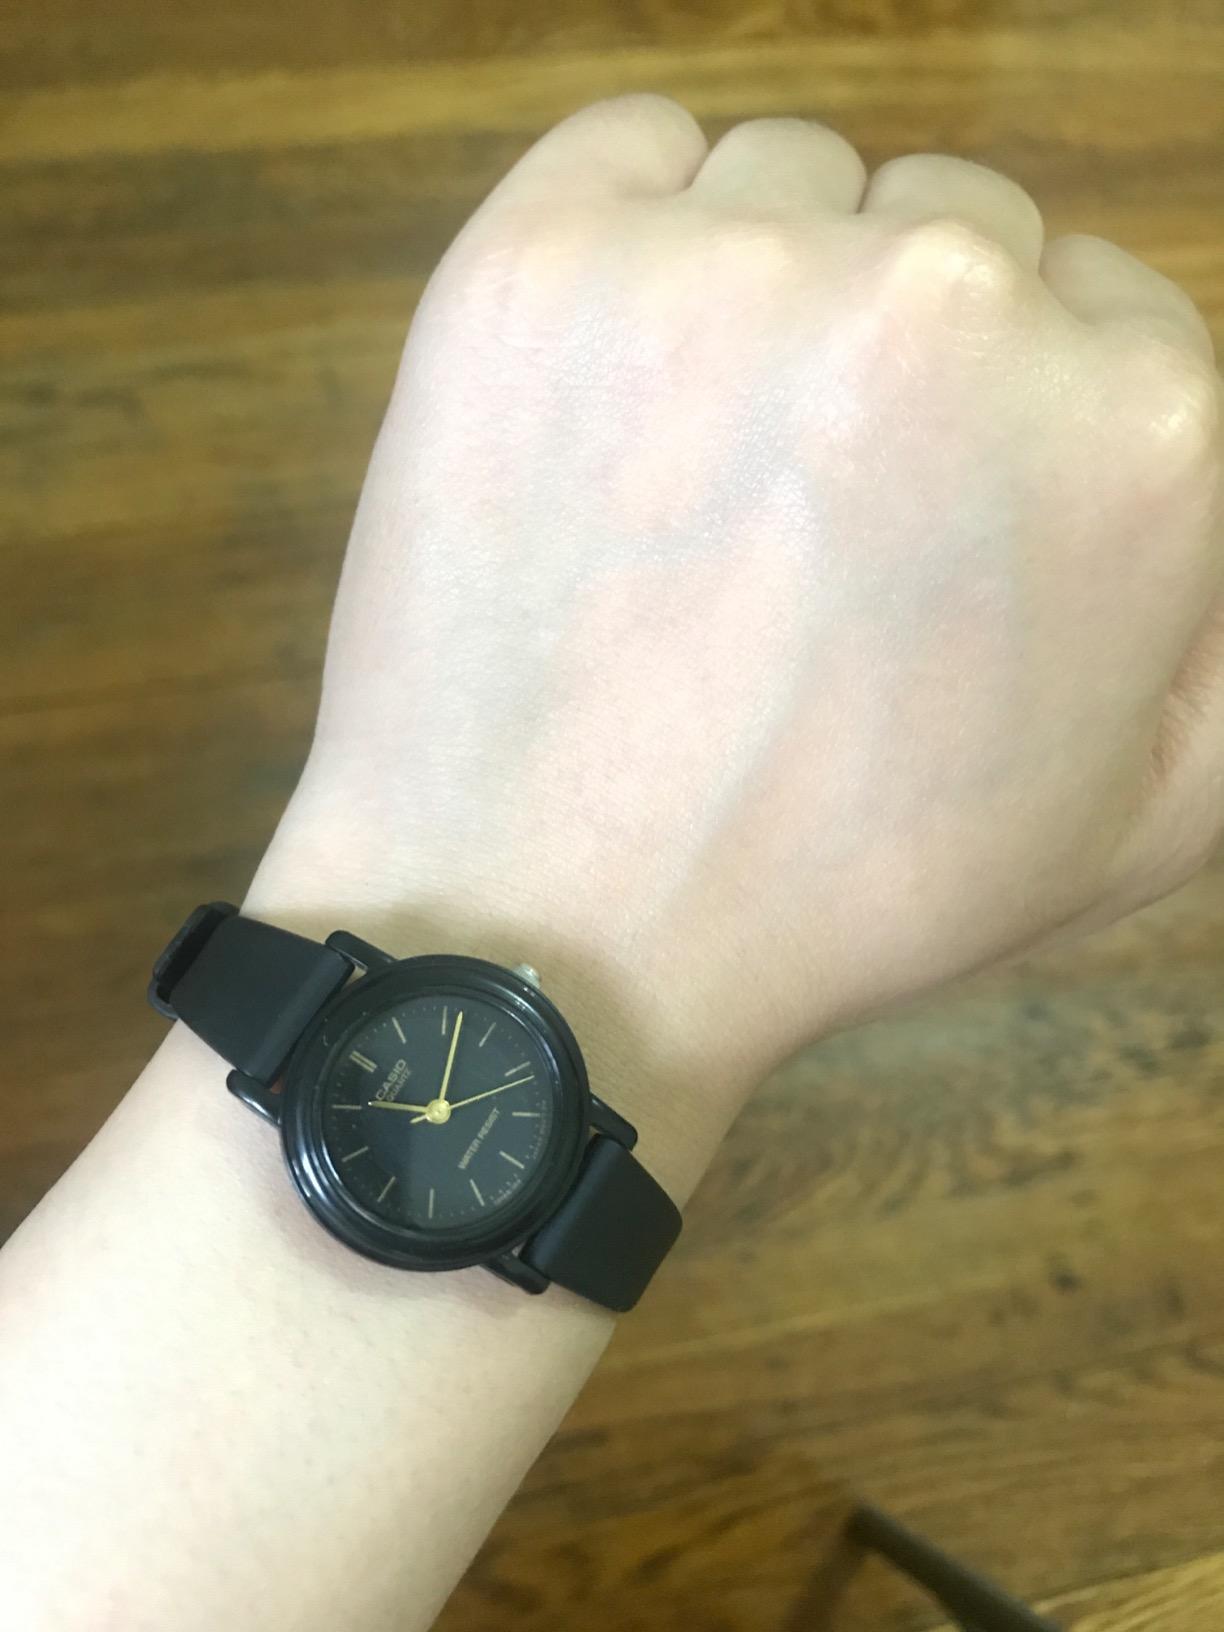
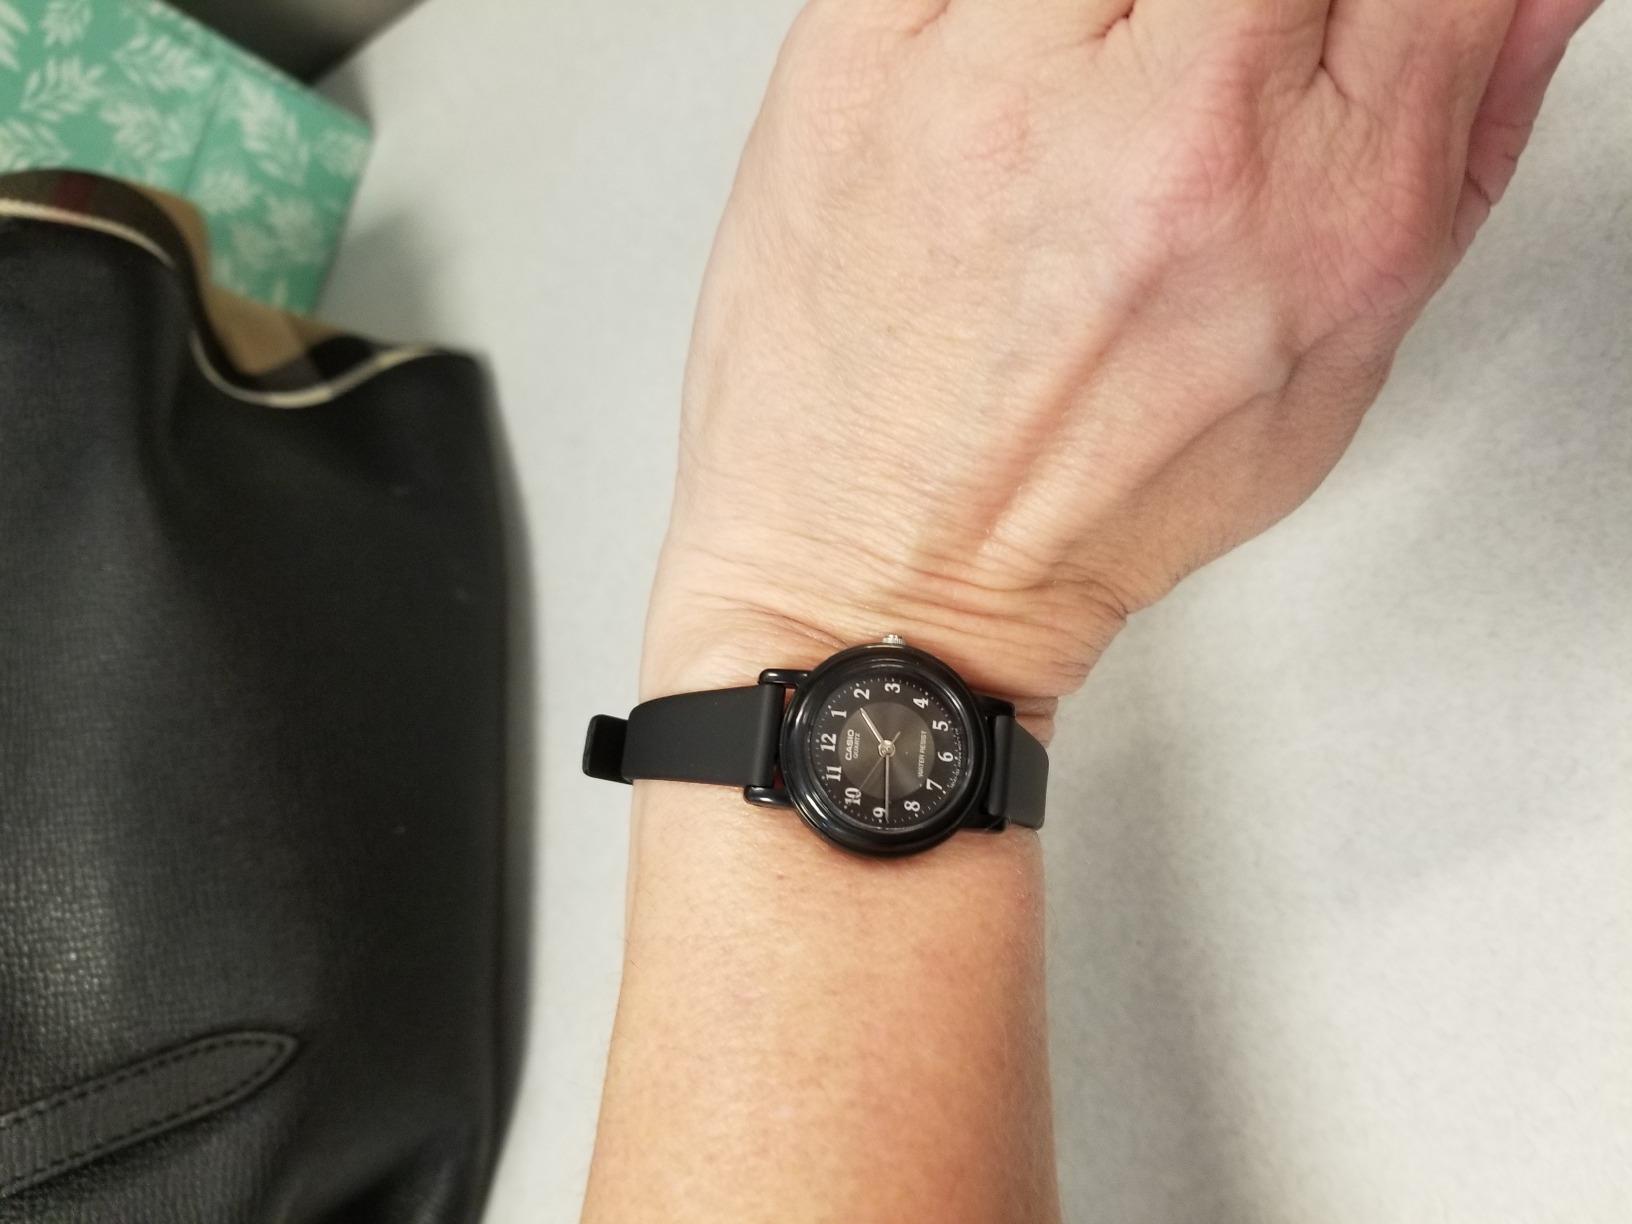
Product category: accessories_watch
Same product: no